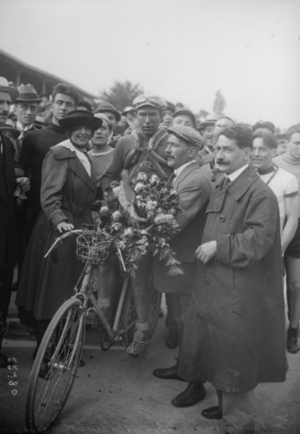
Le coureur belge Firmin Lambot reçoit un bouquet de fleurs après sa victoire au classement général du Tour de France 1919.
La 13ᵉ édition du Tour de France s'est déroulée du 29 juin au 27 juillet 1919. Organisée par L'Auto, c'est la première édition de l'épreuve disputée depuis la fin de la Première Guerre mondiale. Le Tour de France 1919 est disputé en quinze étapes, pour une distance totale de 5 560 km, la plus longue depuis la création du Tour. Le coureur belge Firmin Lambot, vainqueur d'une étape, remporte le classement général, devant les Français Jean Alavoine, vainqueur de cinq étapes, et Eugène Christophe. Si soixante-sept coureurs prennent le départ de la course, seuls dix d'entre eux figurent au classement général de l'épreuve, marquée par des conditions météorologiques défavorables lors des premières étapes et un parcours rendu difficile par le mauvais état des routes et le manque de matériel au sortir de la guerre. Il s'agit du plus faible total depuis la naissance de l'épreuve.